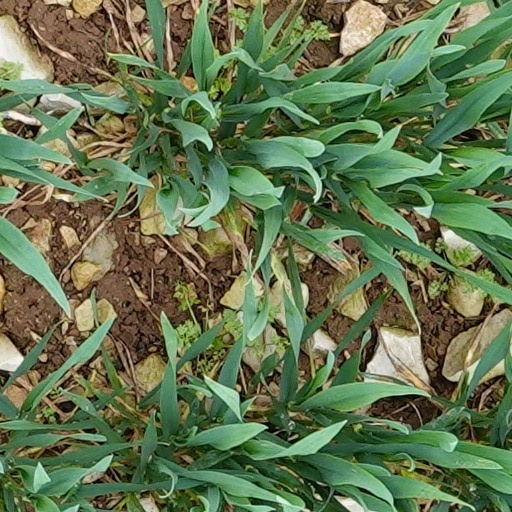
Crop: wheat